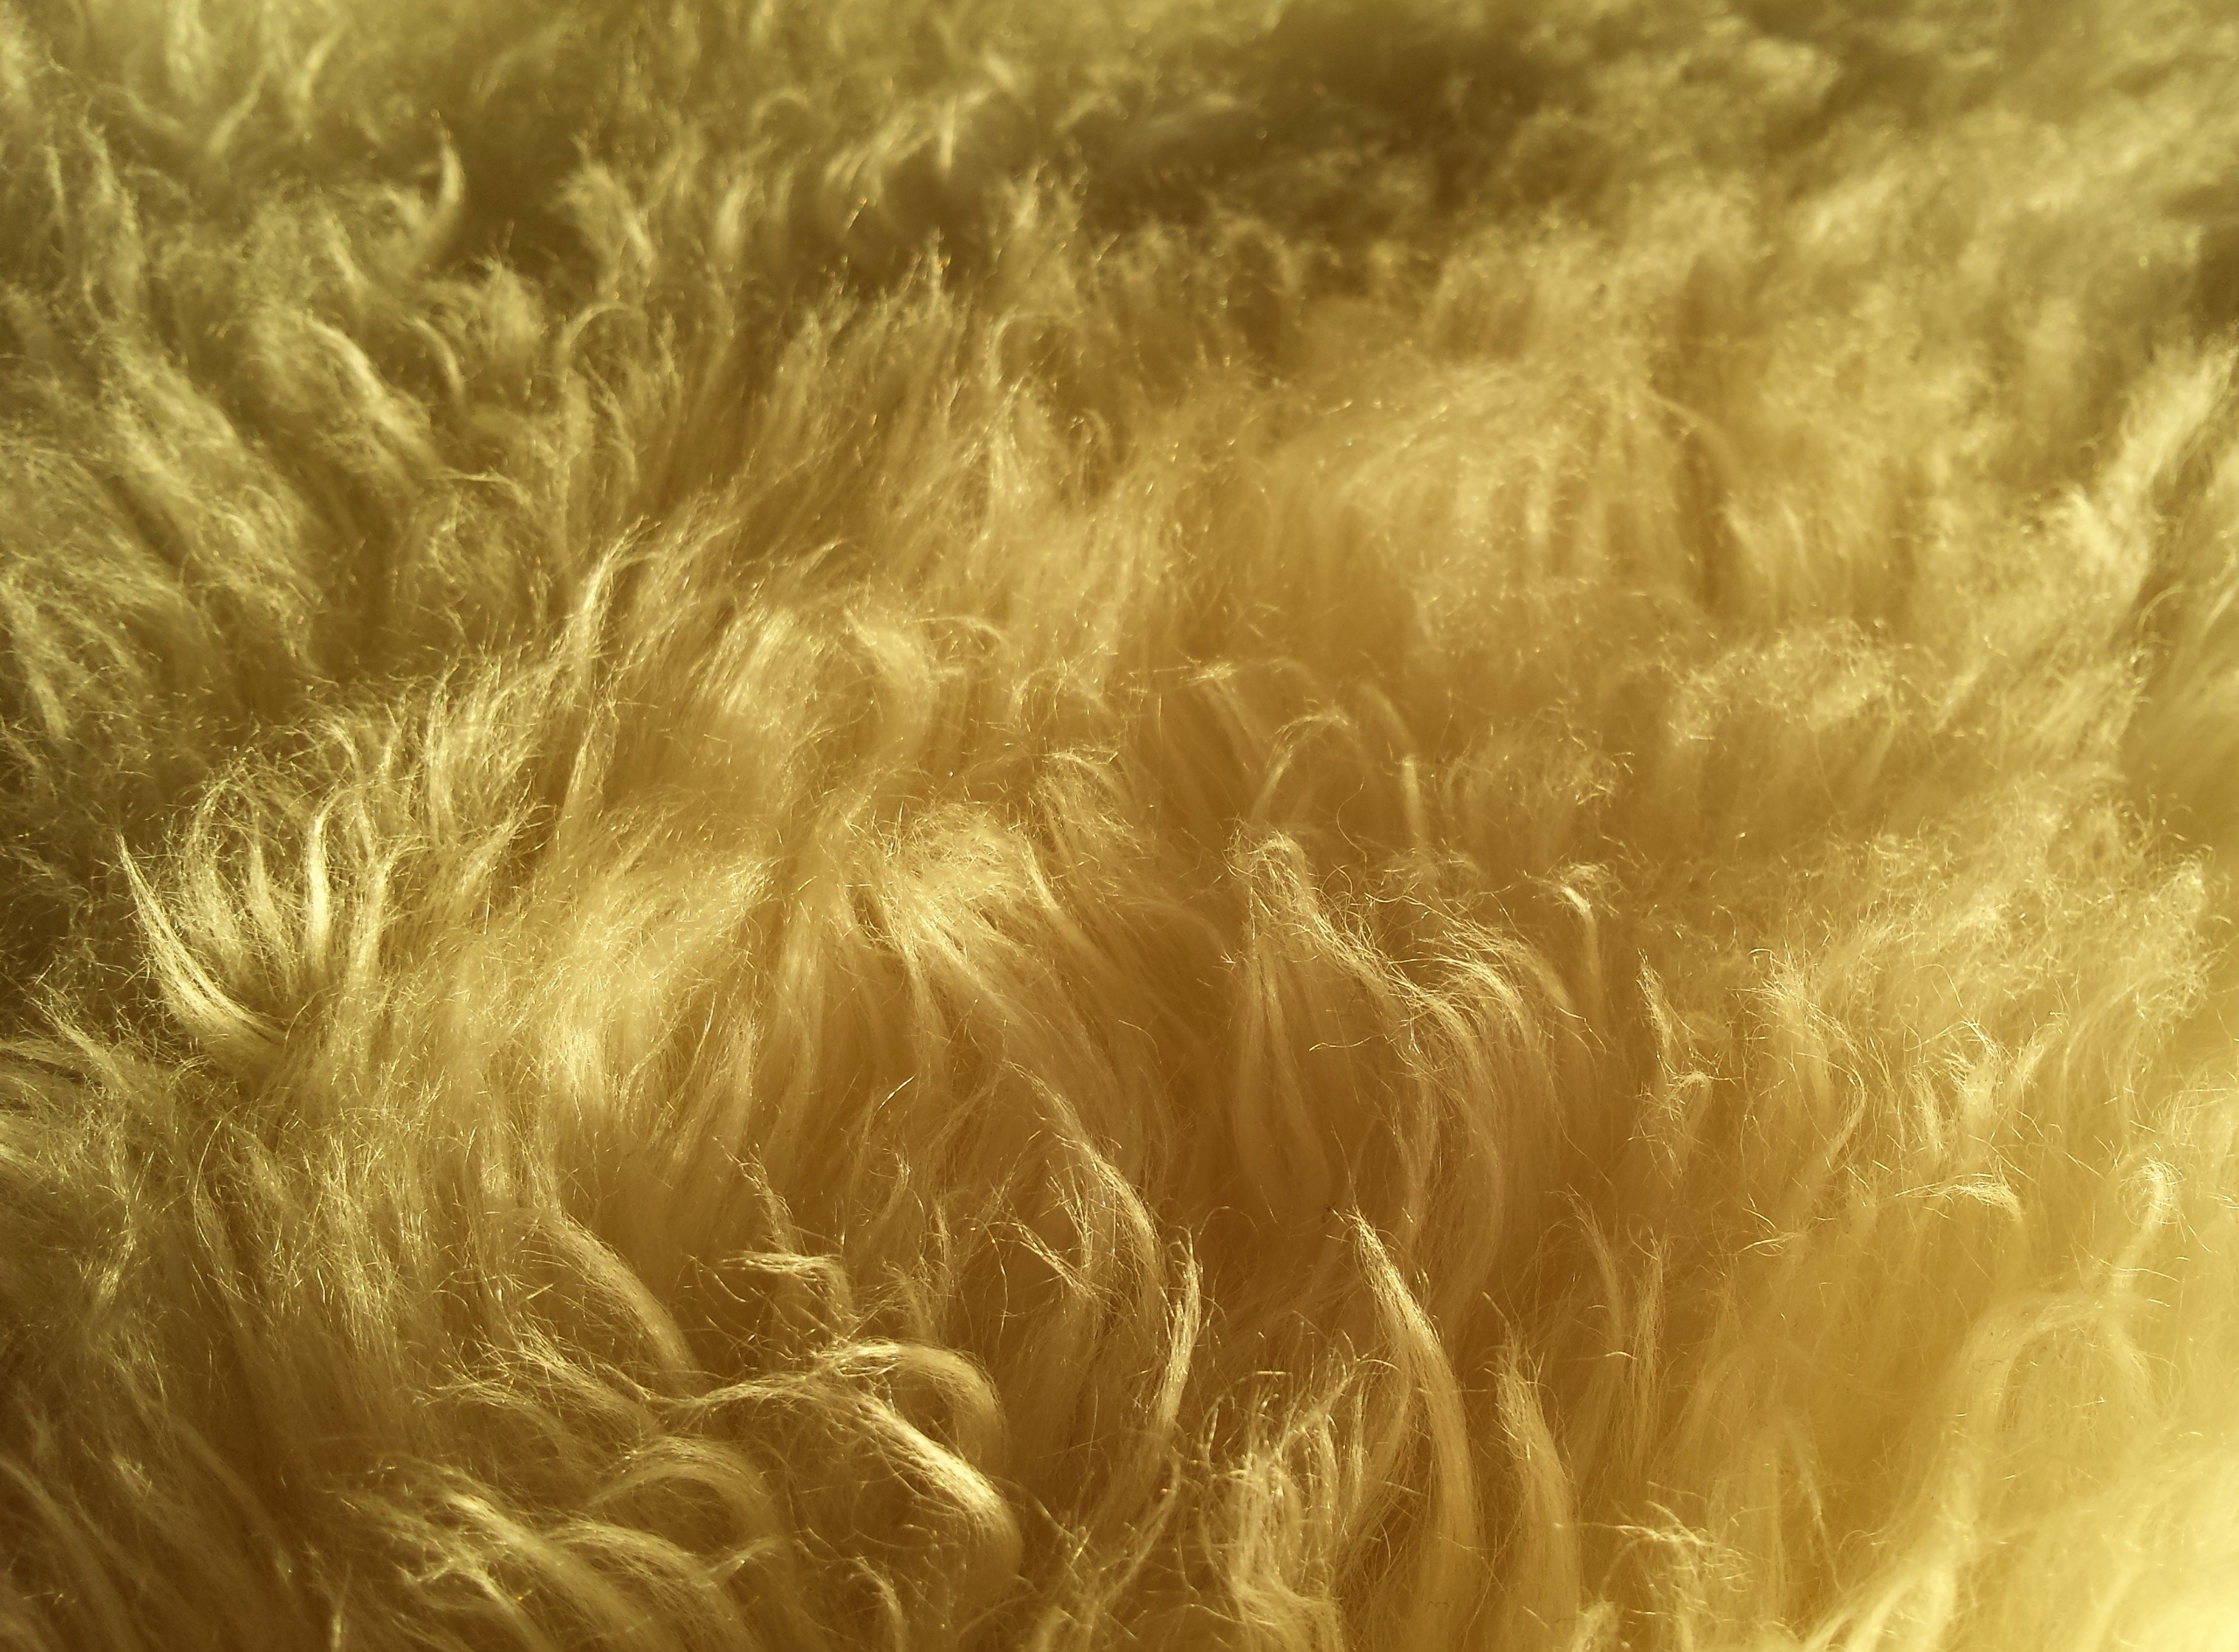
grass, cloud, sky, sun, hair, sunlight, texture, wave, flower, fur, fluffy, sheep, yellow, wool, close up, carpet, soft, macro photography, sheepskin, grass family, computer wallpaper